One Who Walked Alone

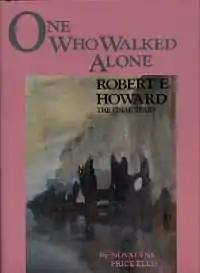
Dust-jacket from the first edition

One Who Walked Alone: Robert E. Howard, The Final Years is a memoir of Robert E. Howard by Novalyne Price Ellis. Donald M. Grant, Publisher, Inc. published the book in 1986 with an edition of 800 copies. The book was adapted into the film "The Whole Wide World" in 1996. Grant has reprinted the book four times: 1988 (550 copies), 1998 (500 copies) and twice more. Starting with the third printing, the dust jacket was changed to include a picture of Renée Zellweger from her role in "The Whole Wide World".